David Crockett Graham

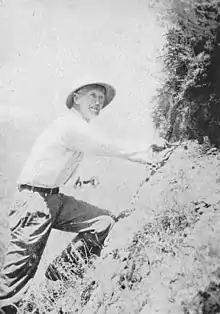
D.C. Graham investigating a prehistoric site near Daofu (Tao Fu), in the Xikang (Si-Kang) region.

Graham first made formal arrangements with the National Museum of Natural History (NMNH) at the Smithsonian on his furlough to the U.S. during 1918 and 1919. While in China, from then until 1938, he spent his vacations and summers traveling and collecting zoological specimens for the Smithsonian. Graham's diaries of these trips have been included in the Smithsonian Transcription Project and can be viewed online. They are also available in print, edited and published by Hartmut Walravens.